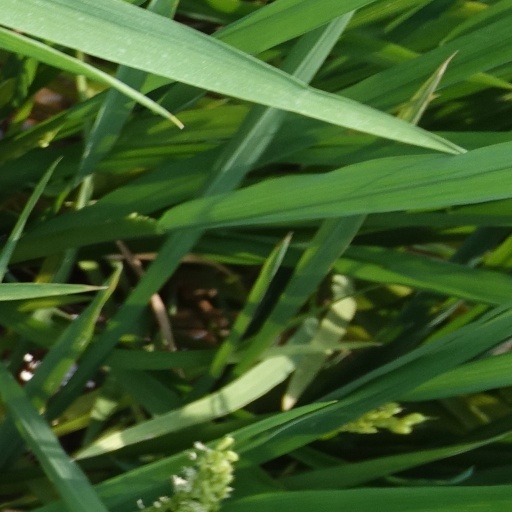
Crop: rice